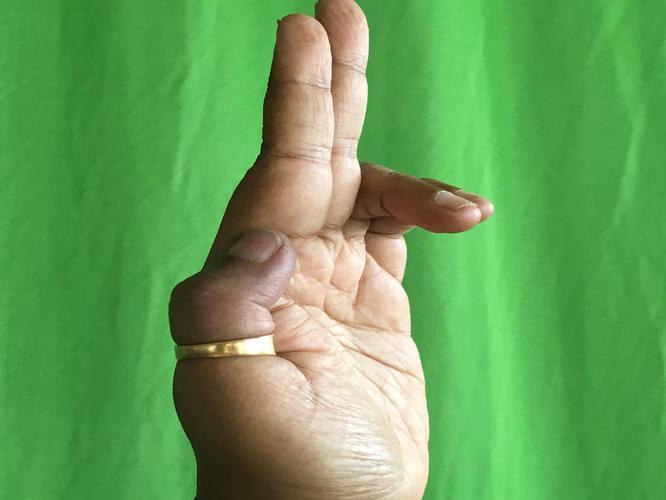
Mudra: Ardhapathaka
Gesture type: single_hand